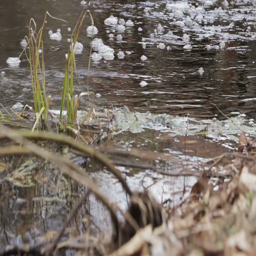
dirty water flows from a pipe